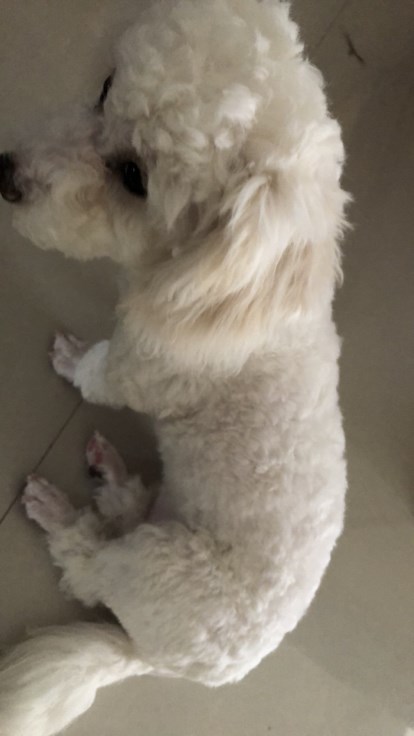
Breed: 3083-n000117-Bichon_Frise